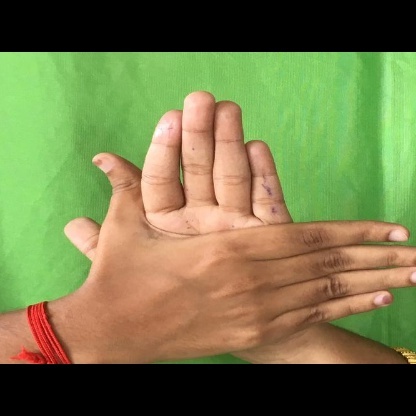
Mudra: Chakra